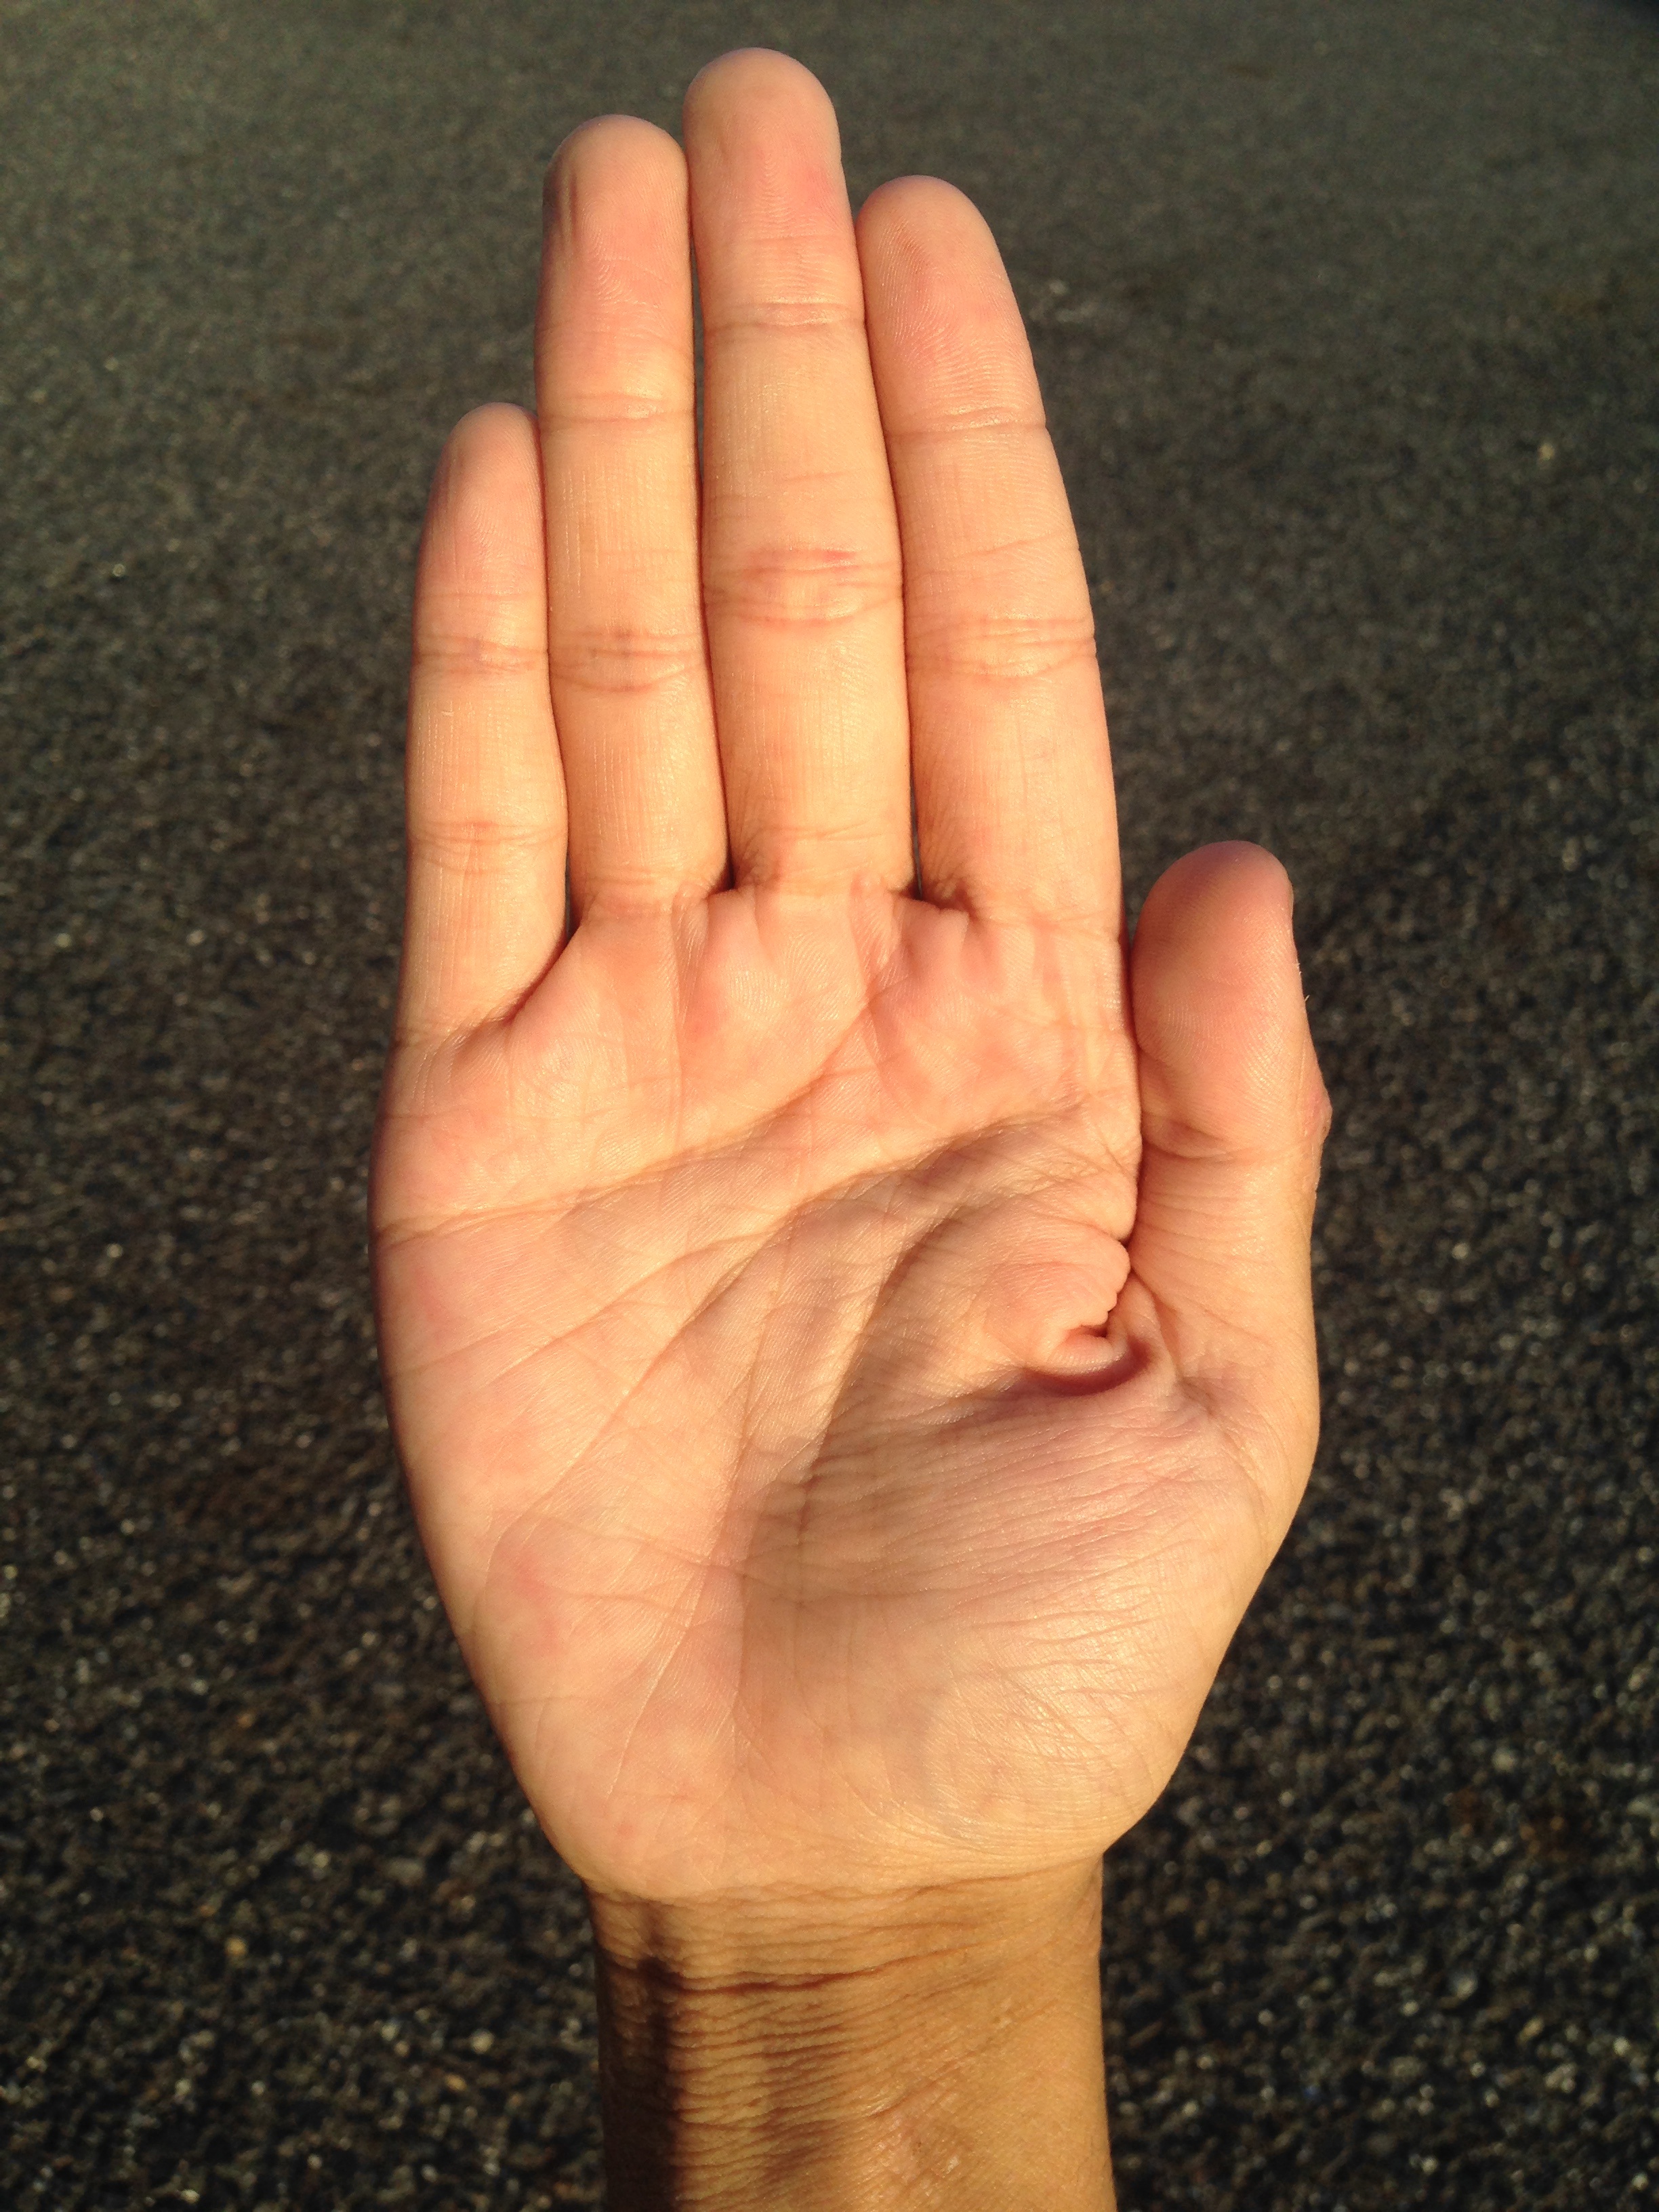
hand, screen, man, people, woman, pot, male, leg, young, finger, reflection, palm, buddhism, religion, care, medicine, arm, nail, marriage, health, life, heal, energy, write, close up, drying, power, my, society, happy, women, japanese, single, loneliness, wrist, bright, parts, mirror, message, skin, beauty, salon, hospital, comfort, clinic, images, body, massage, compact, strong, absent, list, lucky, fingerprint, fortune, fatigue, inn, efficiency, equality, while, thumb, billboard, sick, gender, destiny, surgery, joint, tease, memo, healing, unlucky, synthesis, good luck, get, blood vessel, fortune telling, hand care, moisture retention, flesh color, rough hand, with your bare hands, praise, medical care, temomi, horoscope, reincarnation, previous life, tsuyoun, este, lifeline, marriage lines, good luck with money, ideal, a healthy, representation, palm reading, bleaching, sociology, discrimination, right hand, sense